Aleksei Brusilov

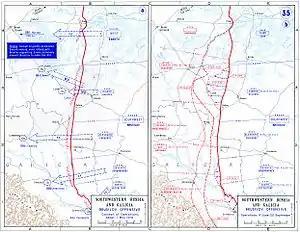

On 29 March 1916, Brusilov was given command of the Southwest Front and managed to secure a certain degree of freedom of action. Previous Russian offensives demonstrated a tendency to assault smaller and smaller sections of the front with increasing density of artillery and manpower to achieve a breakthrough. The narrow frontage of these attacks made counterattacks straightforward for German forces, and this approach met with repeated failure for the Russians.